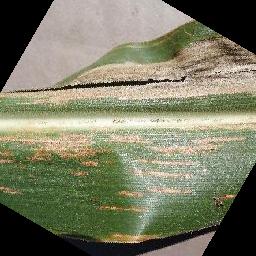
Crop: corn
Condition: (maize)_cercospora_spot_gray_spot